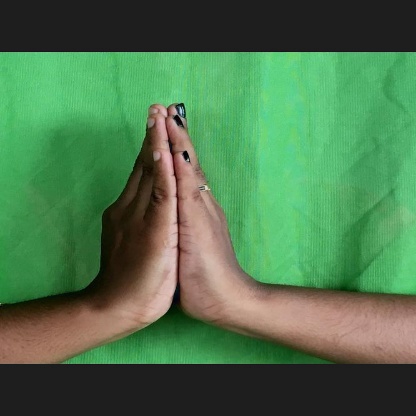
Mudra: Anjali